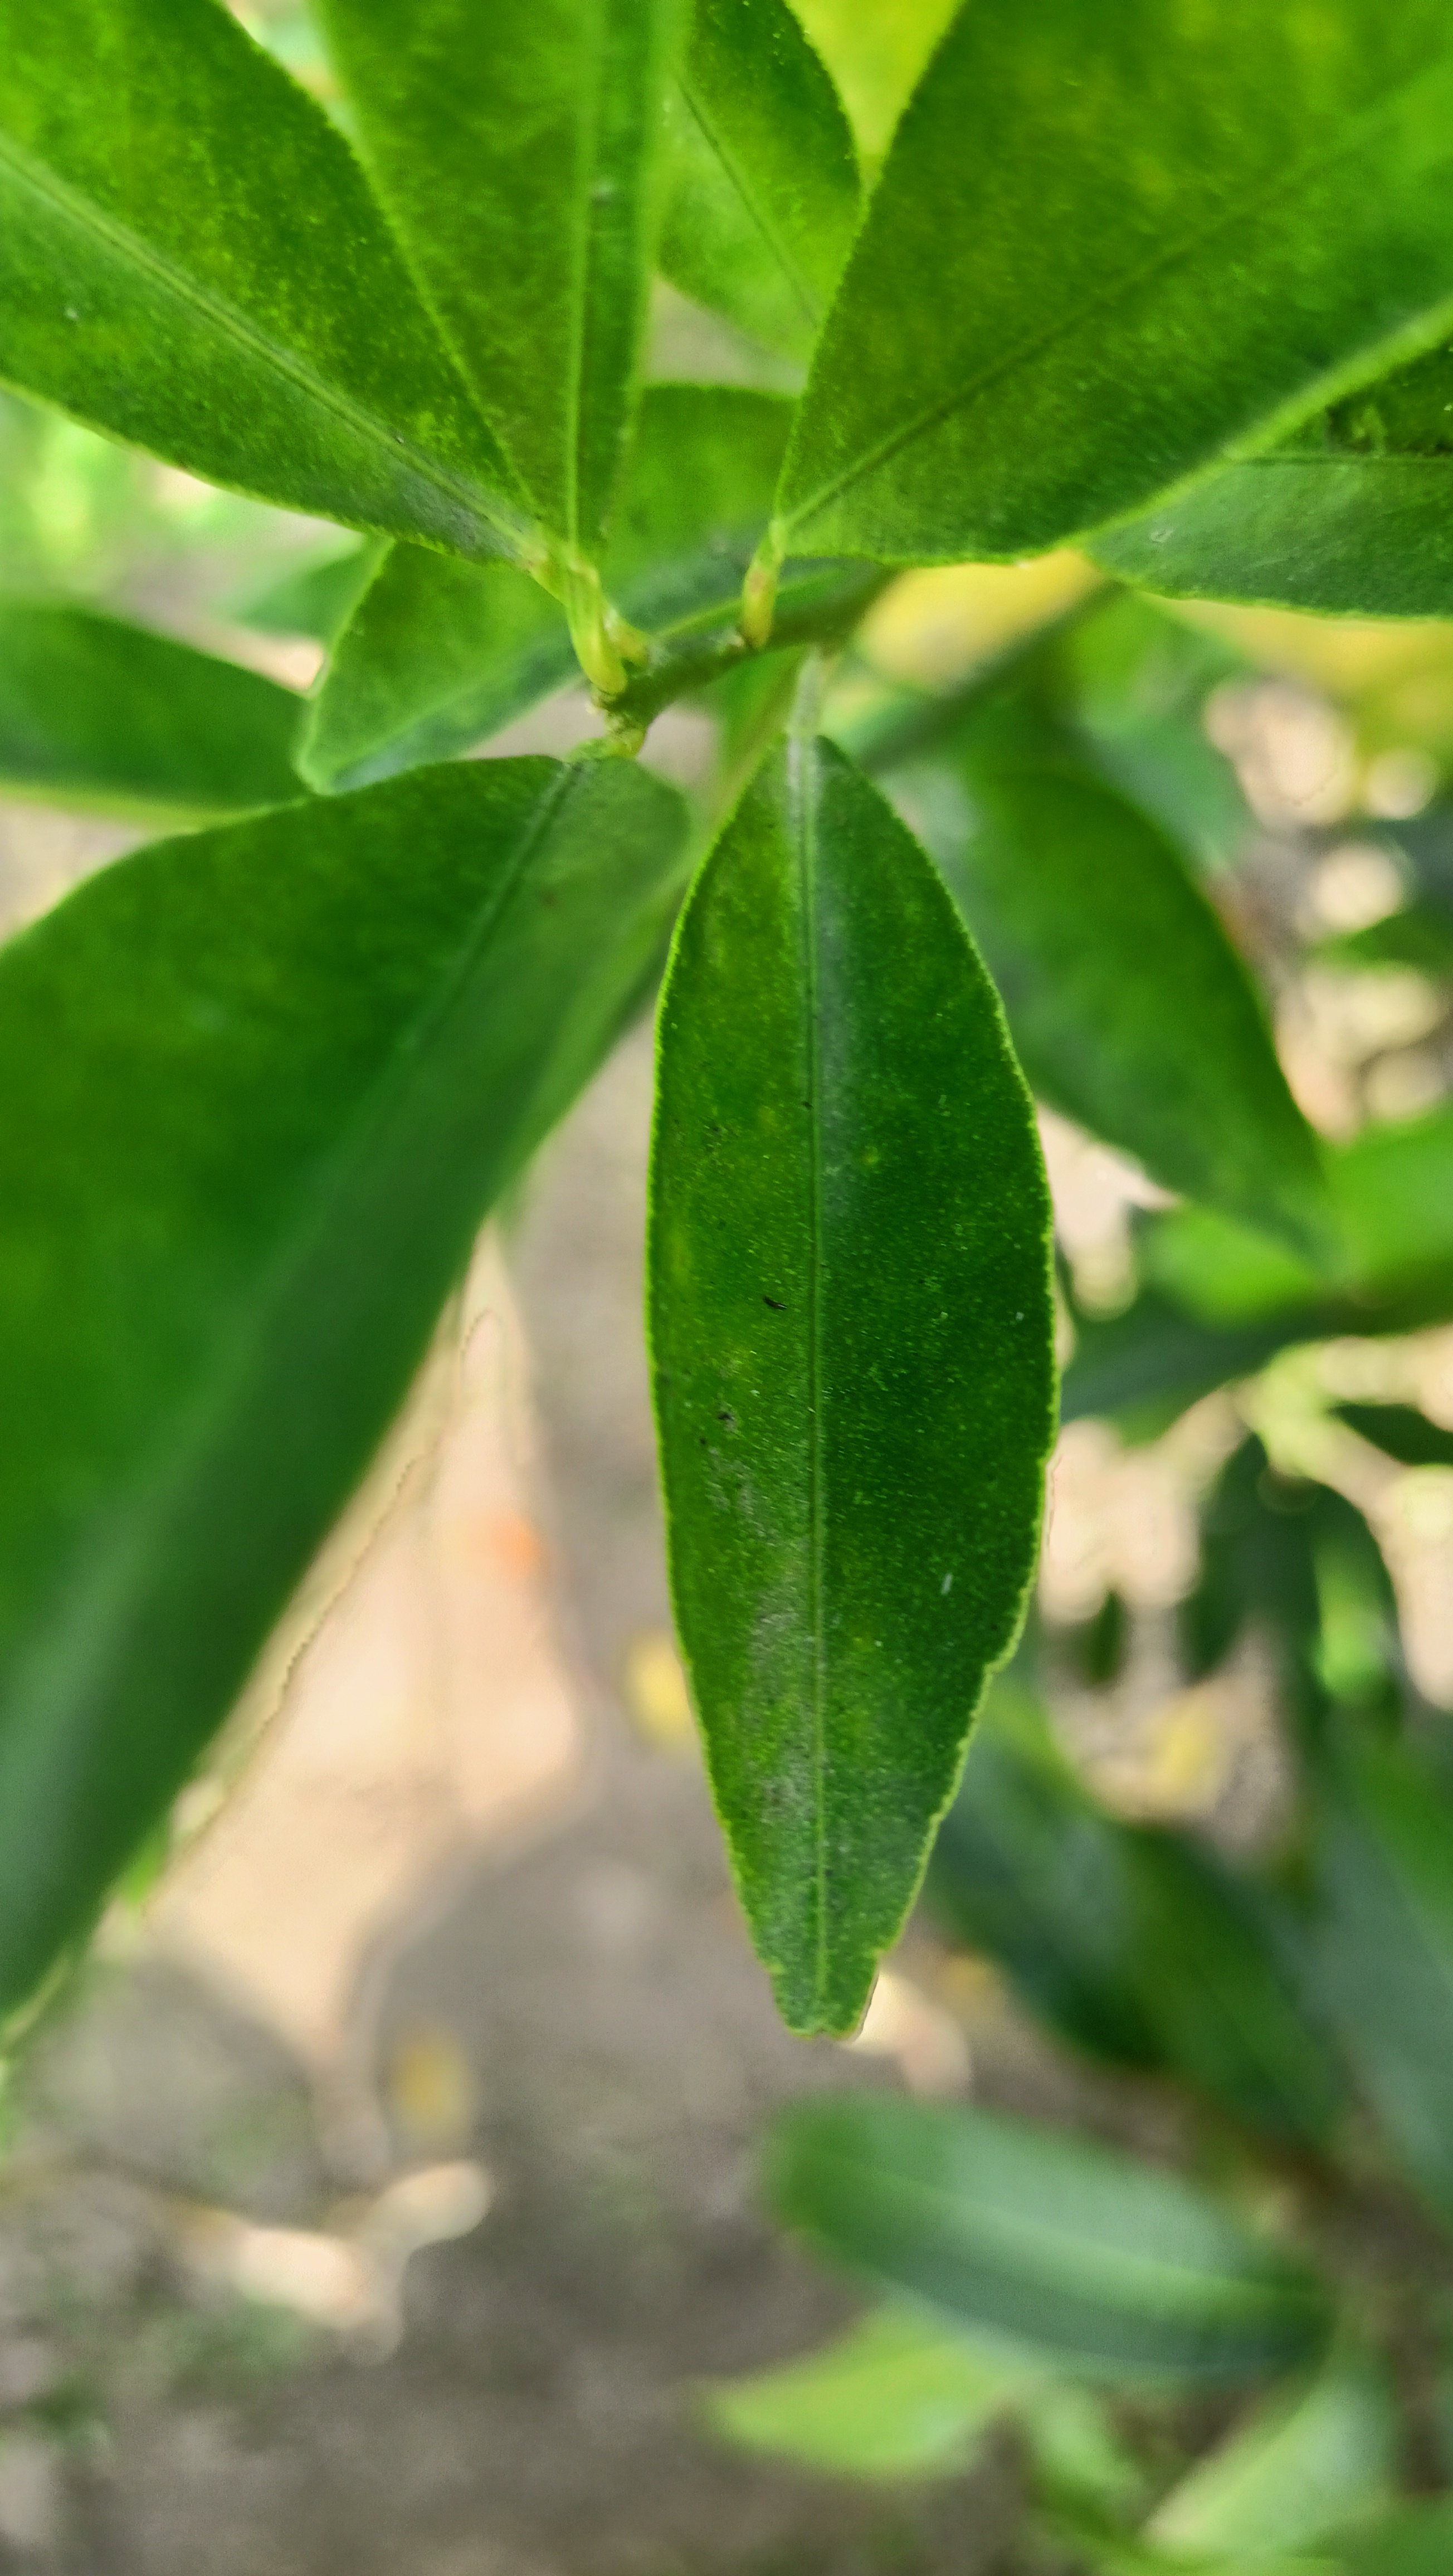
Mandarin leaf variety: Mandaring